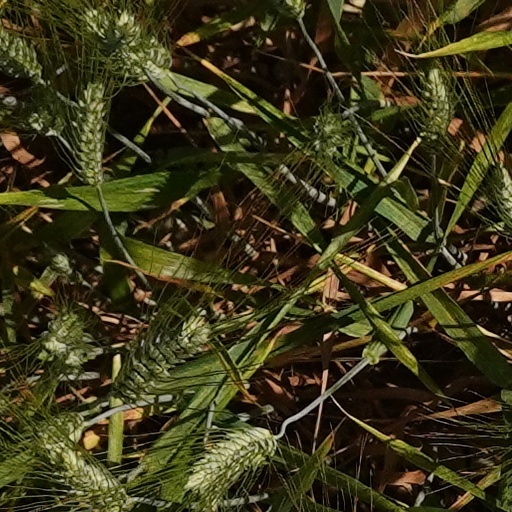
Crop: wheat